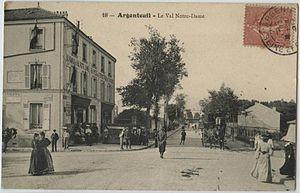
La route de Pontoise (actuelle RD 392) à Argenteuil vers 1910
La route nationale 192, ou RN 192, était une route nationale française qui reliait La Défense à Herblay.